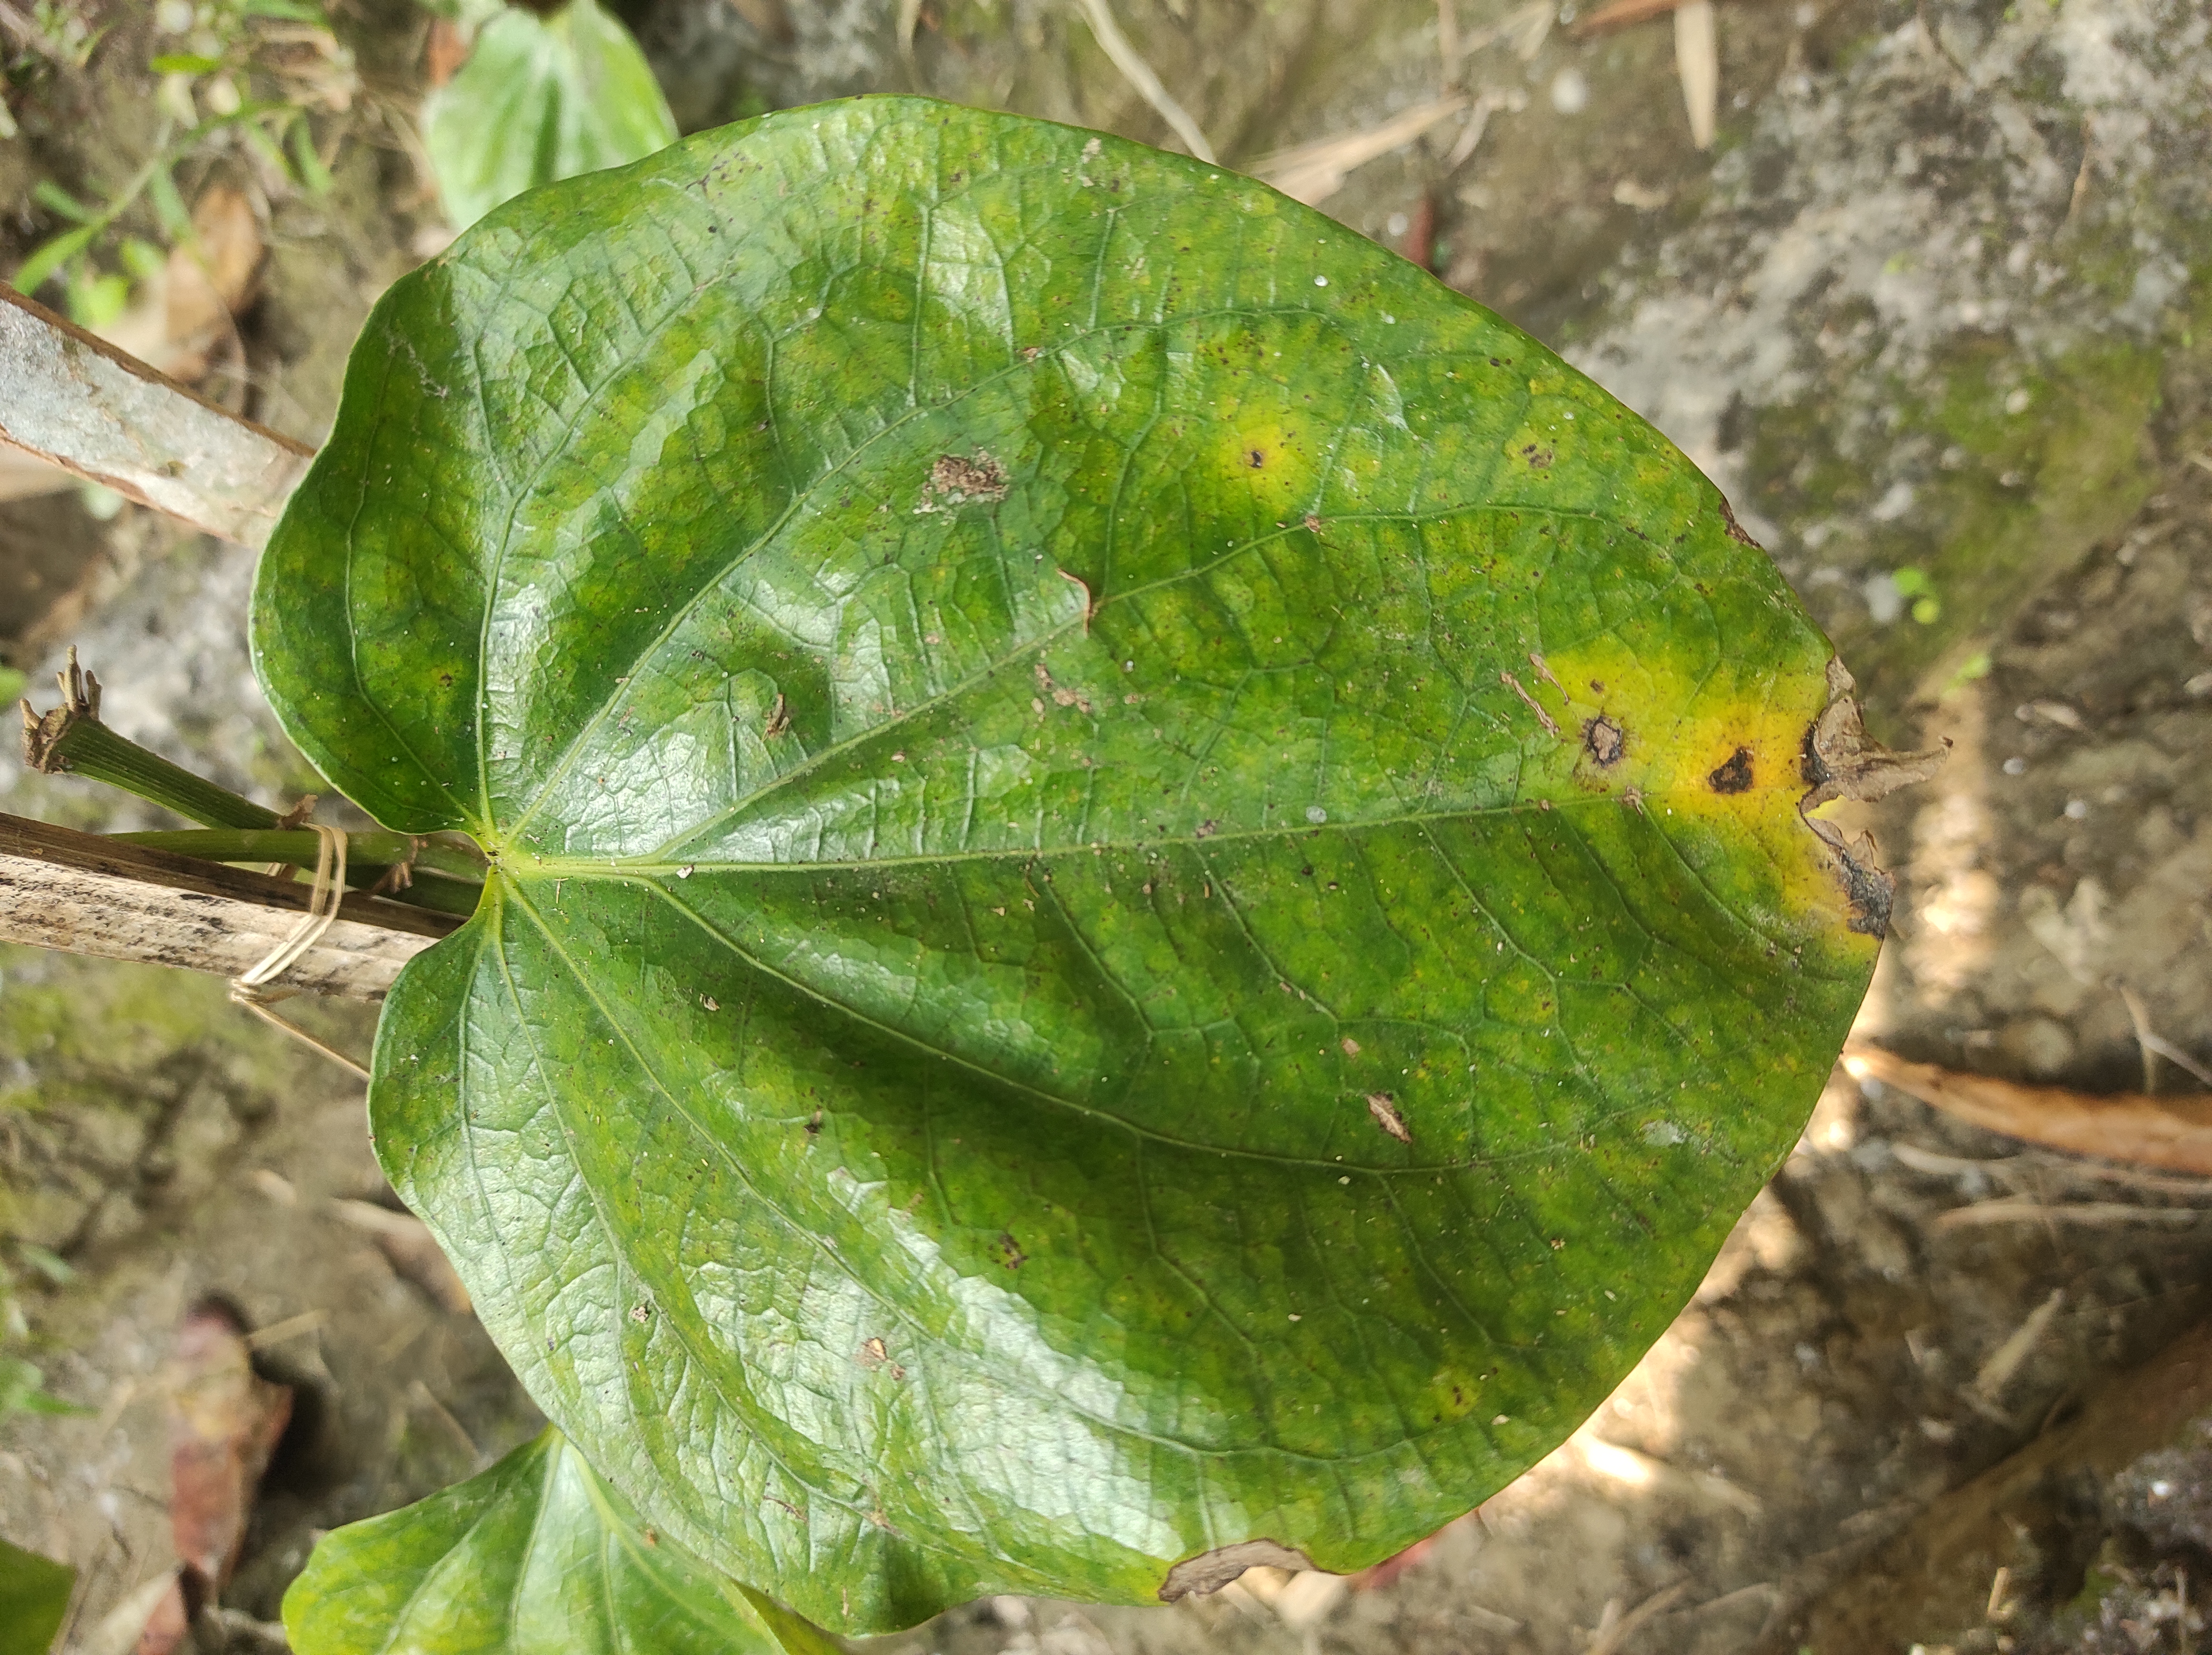
Label: Fungal_Brown_Spot_Disease